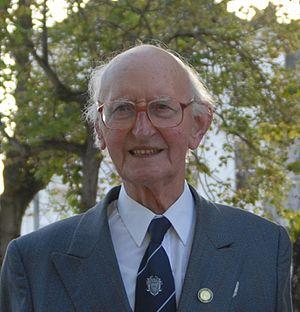
Le chef de Sinn Féin est le plus haut responsable politique du Sinn Féin en Irlande. Depuis le 10 février 2018, Mary Lou McDonald occupe ce poste depuis la démission de Gerry Adams à la tête du parti.